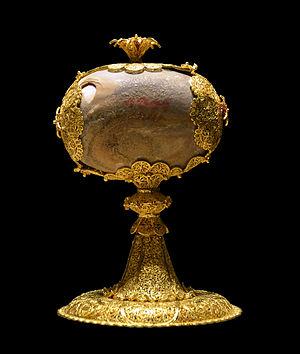
Le bézoard, ægagropile ou égagropile est un corps étranger que l'on trouve le plus souvent dans l'estomac des humains ou des animaux ruminants et qui ne peut être digéré.